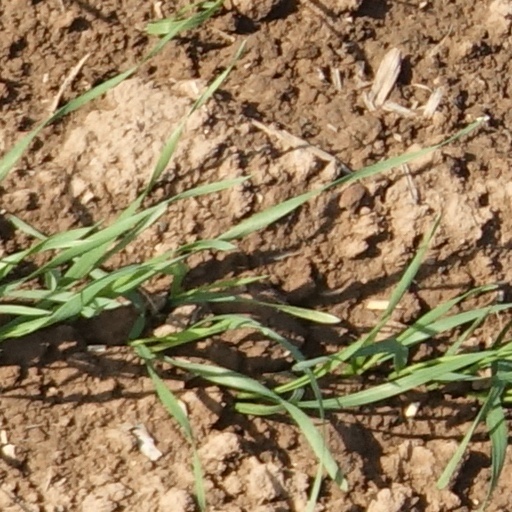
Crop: wheat